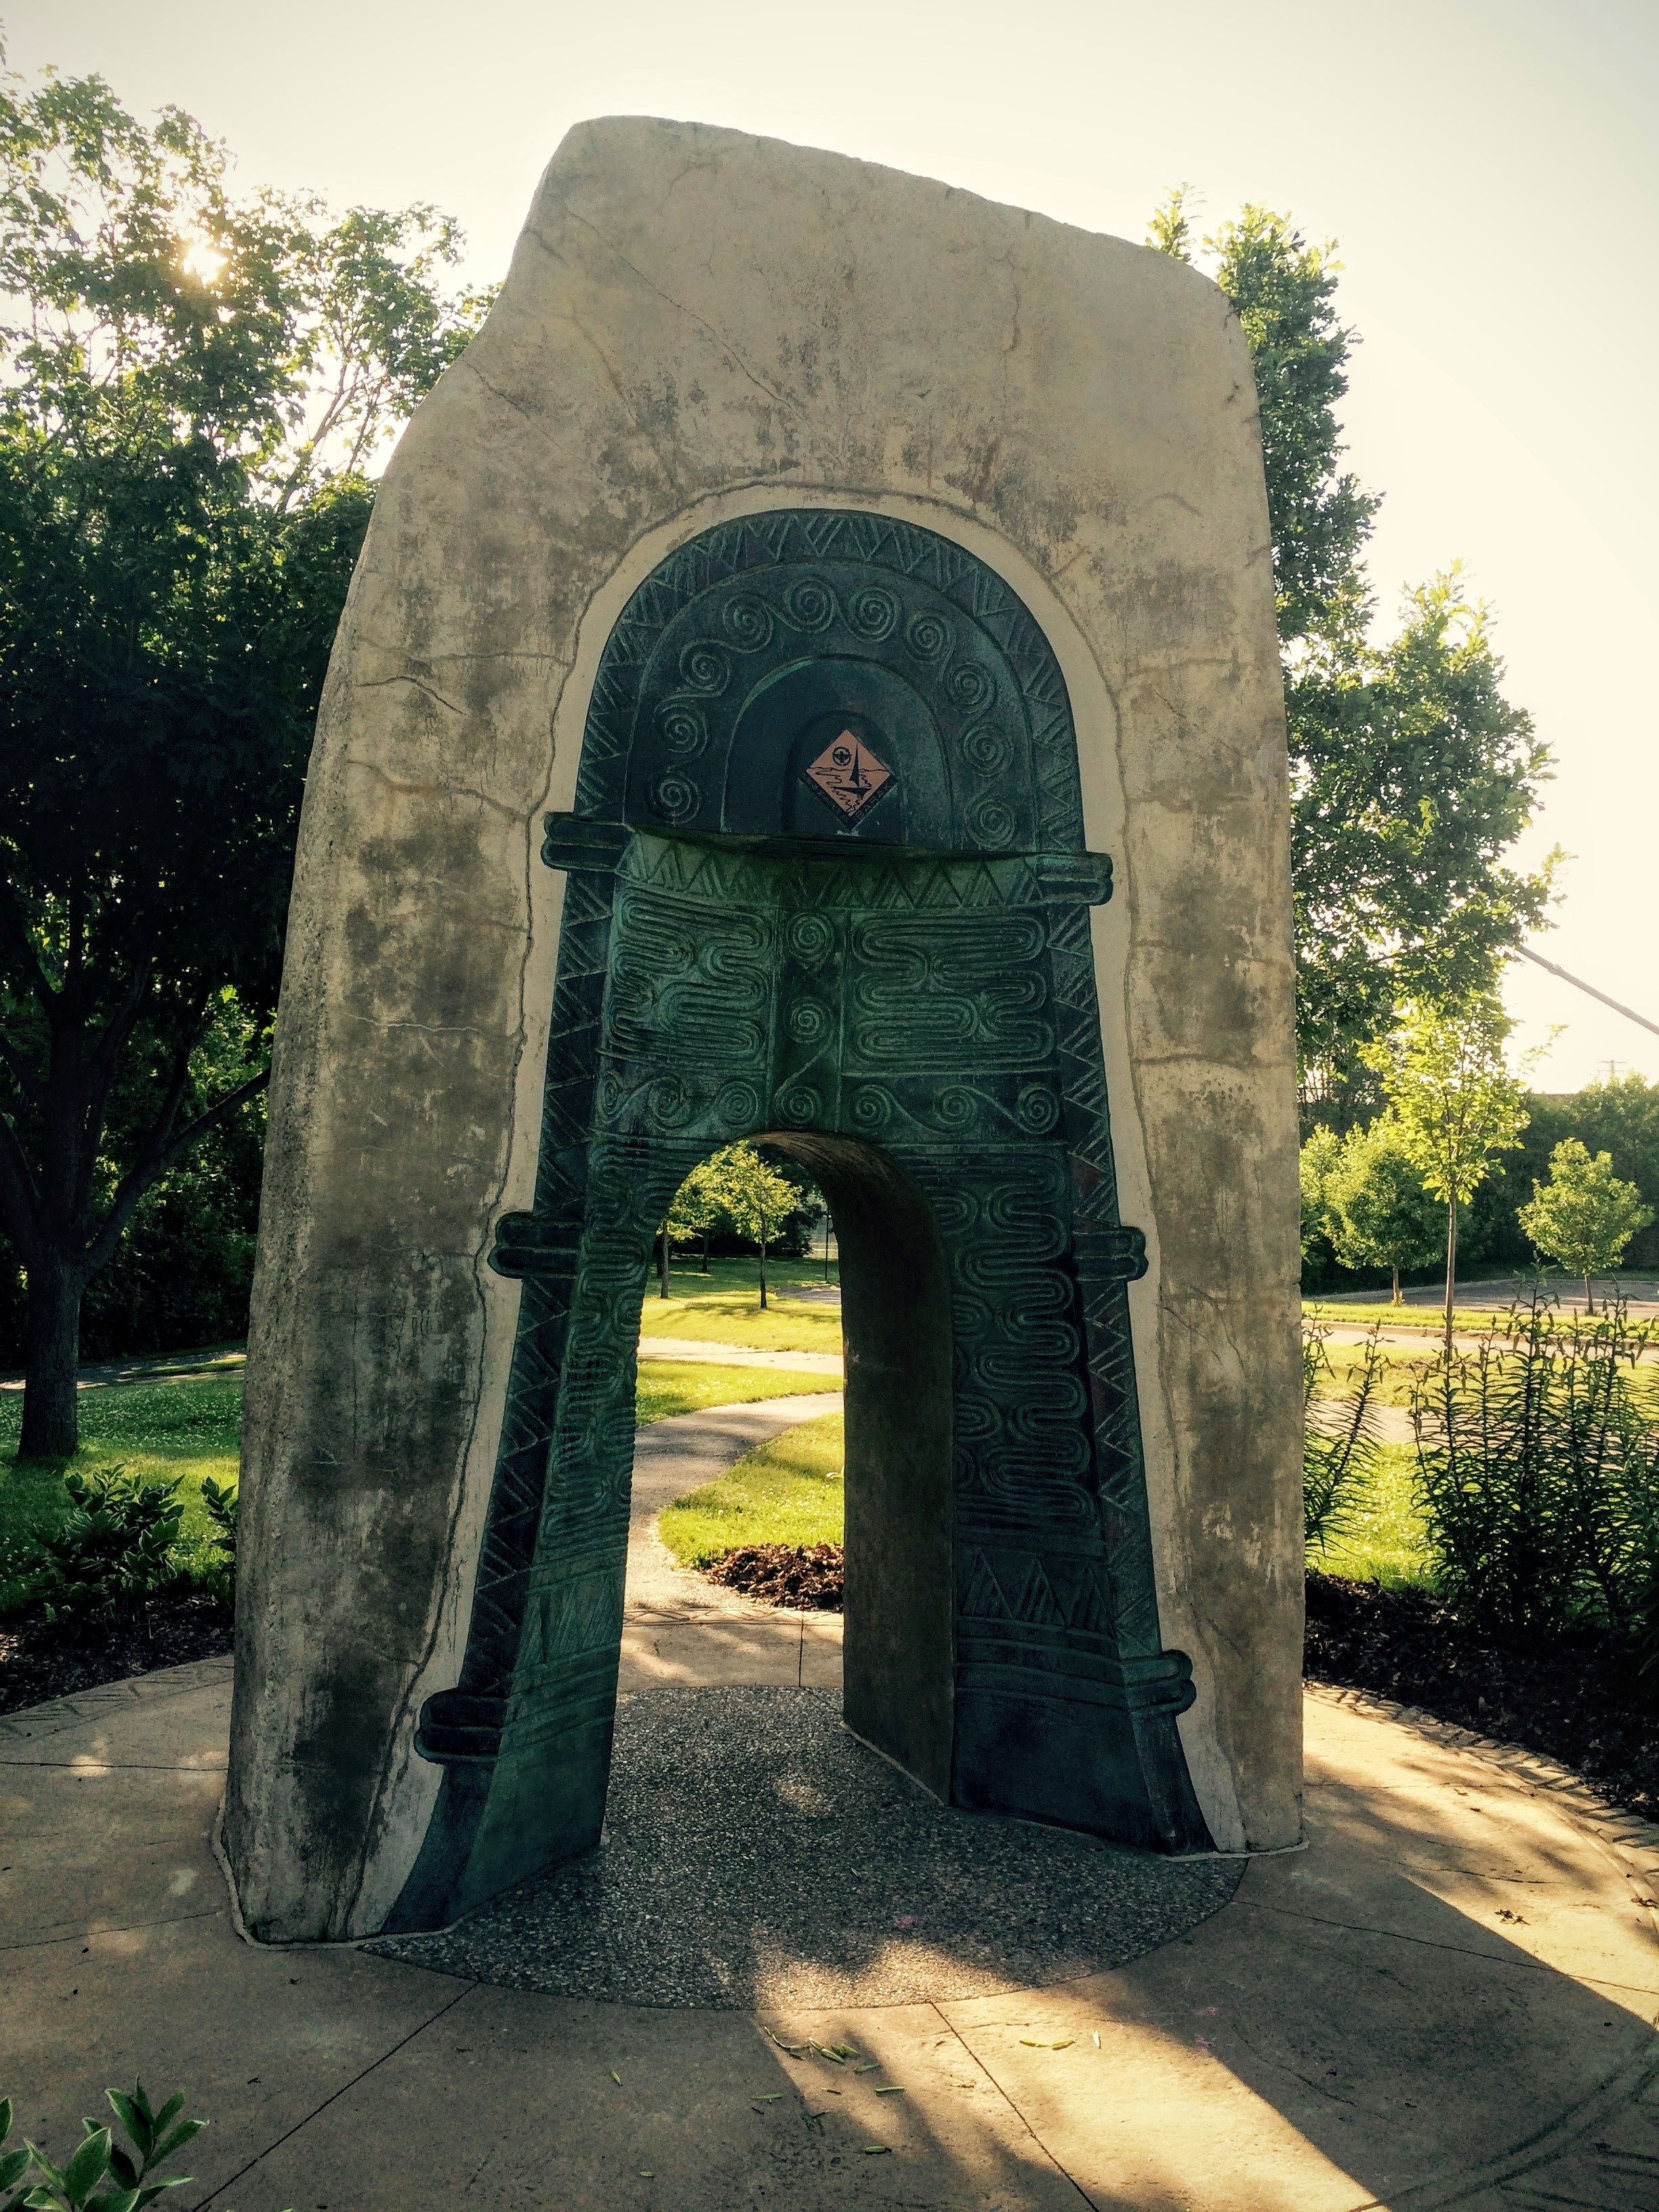
rock, architecture, monument, travel, statue, arch, landmark, chapel, tourism, sculpture, memorial, art, temple, culture, minneapolis, public art, ancient history, bell of two friends